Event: Nepal Earthquake
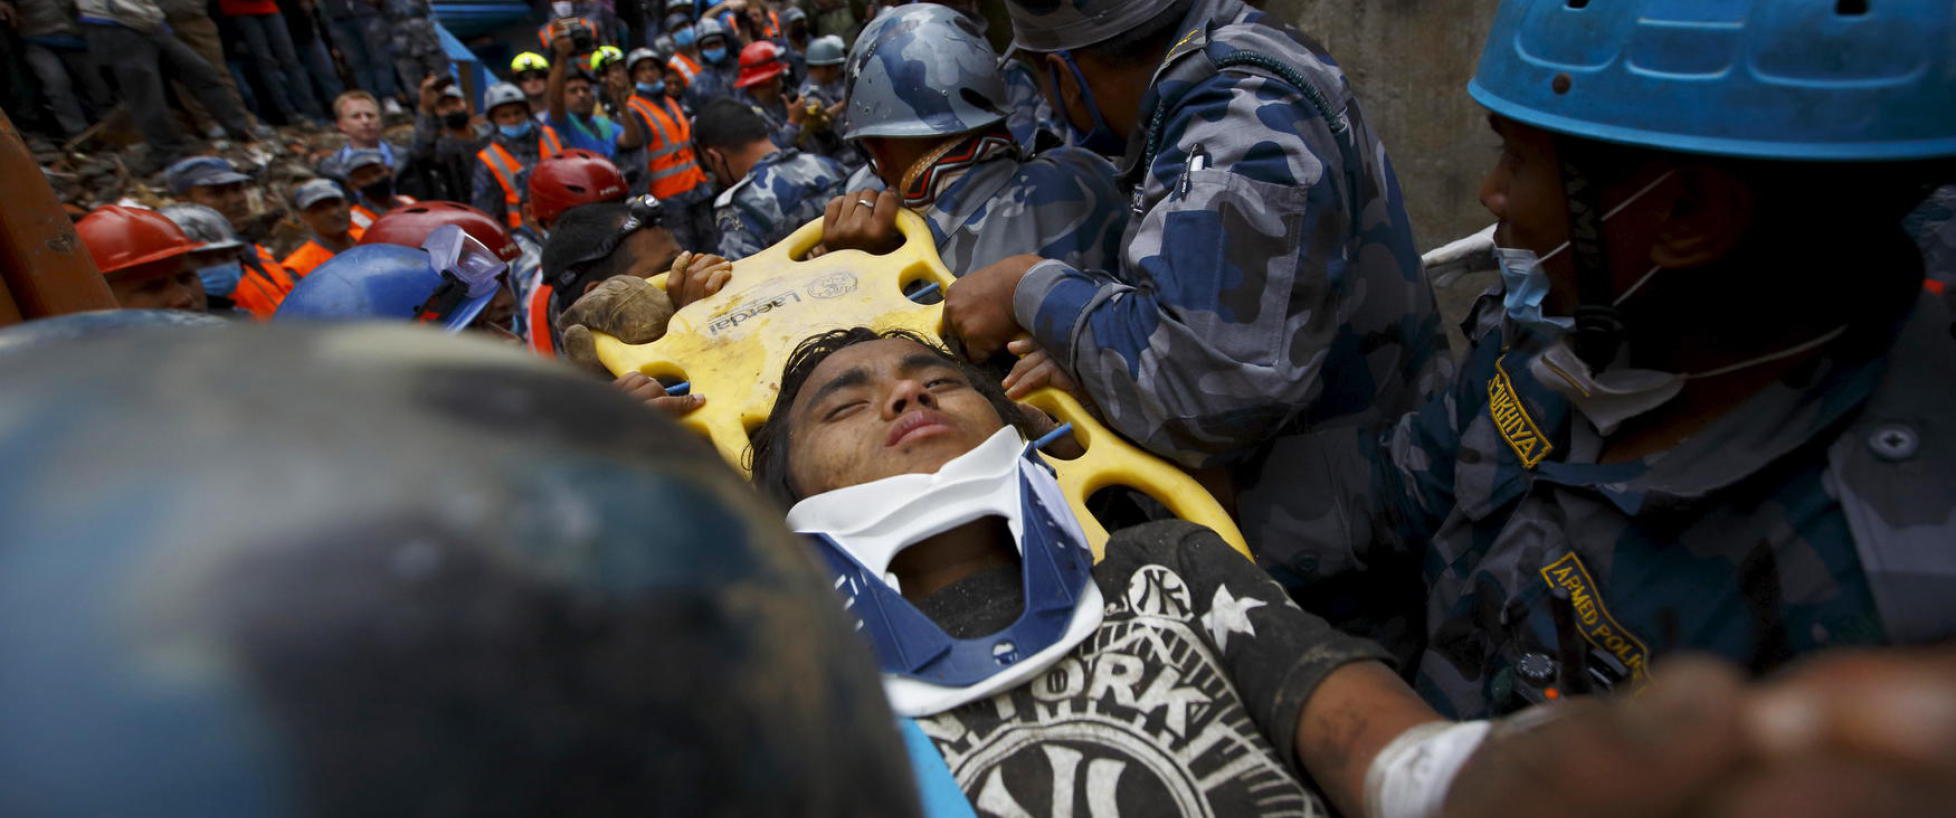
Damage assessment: no_damage